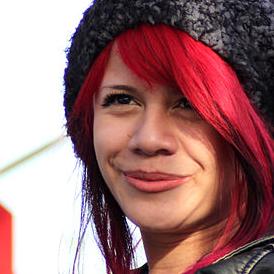
Age: 17